List of rail accidents (1910–1919)

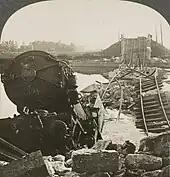
Tangled ruins of the Mary Bridge over the Marne river after it was blown up by Germans and a Red Cross train crashed into the river in October 1914

March 13 – "Australia" – Exeter crossing loop collision, New South Wales. A freight train entering the Exeter station collided head-on with a mail train being removed from the track in anticipation of the arrival of the freight train. Fourteen people were killed in the accident.